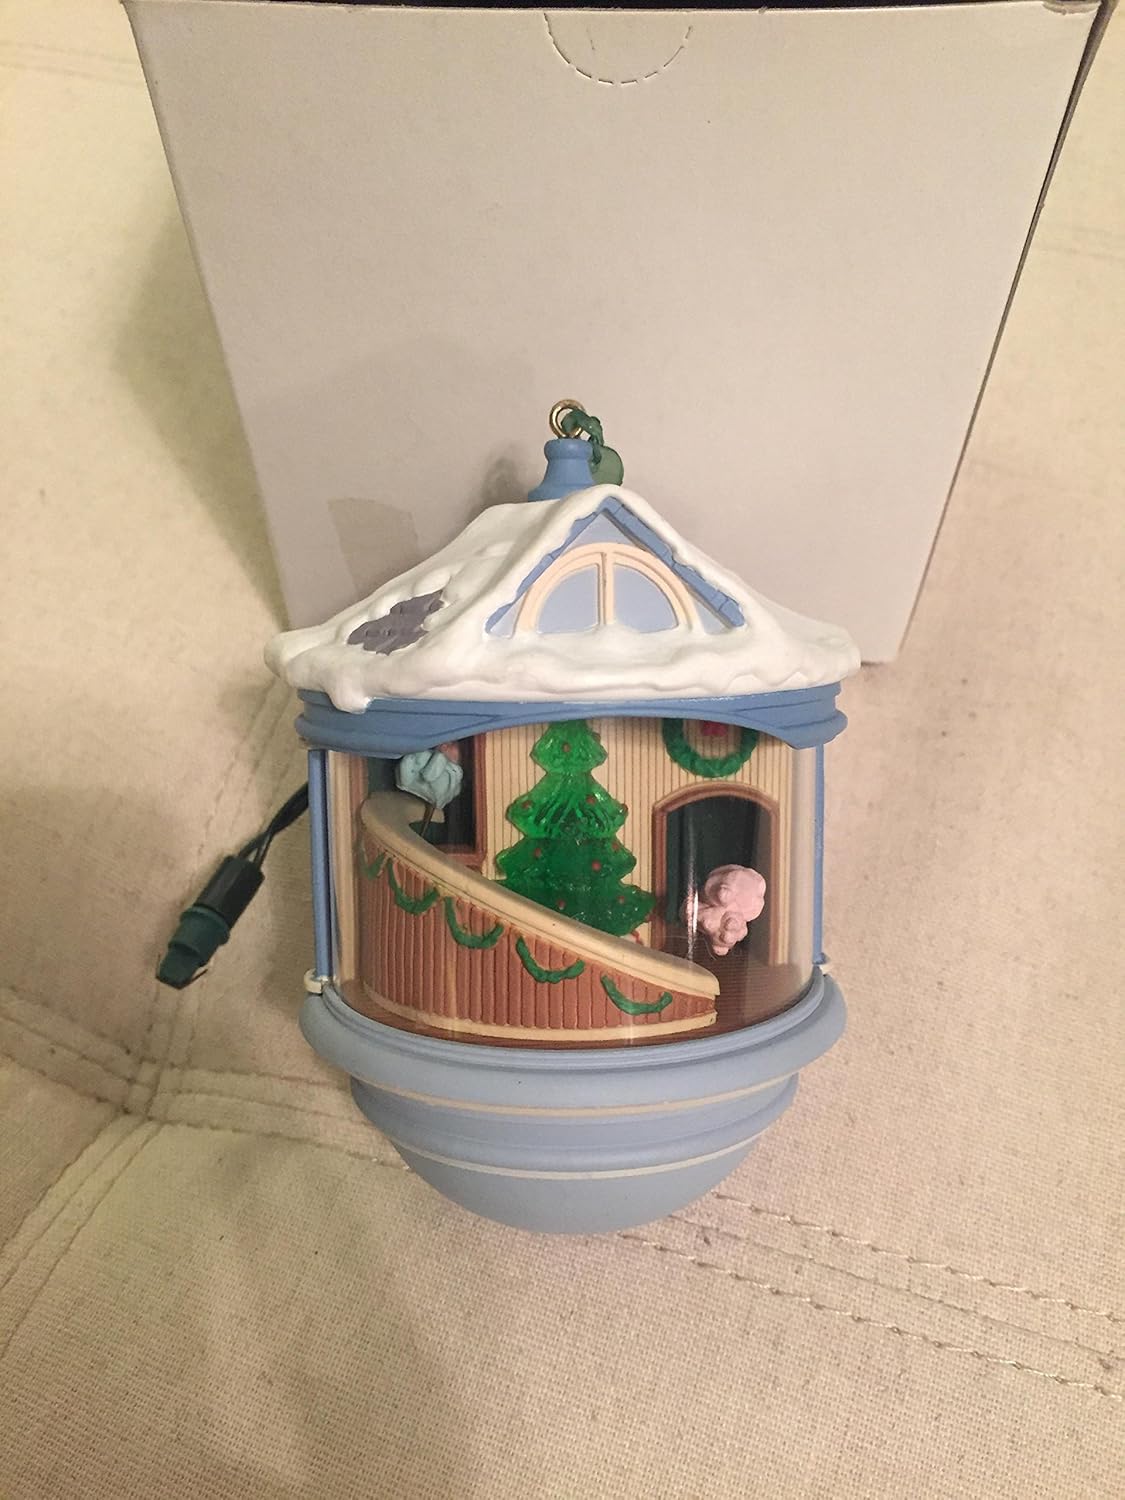
1987 Hallmark Keepsake Magic Ornament Light and Motion Christmas Morning The Children Slide Down the Bannister
Category: Amazon Home
1987 Hallmark Keepsake Magic Ornament Light and Motion 'Christmas Morning' The Chidren slide down the bannister in mint condition. Everything still works on the ornament. Vintage, retired by hallmark.
Features: Hallmark | Christmas | Christmas Decorations | Christmas Ornaments | Hallmark Keepsake